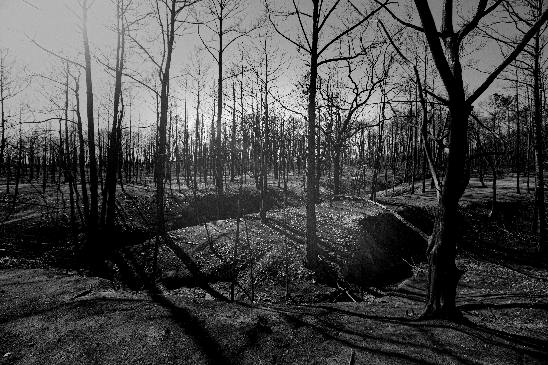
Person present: No